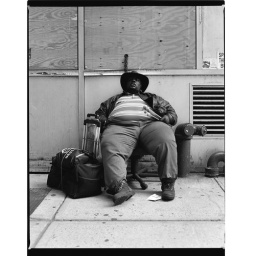
On a lawn chair in front of the post office